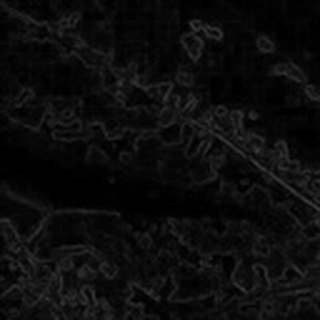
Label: cotton_bacterial_blight